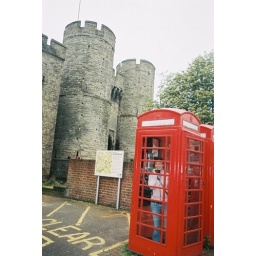
Easily amused by a red phone box